Maradona Rebello

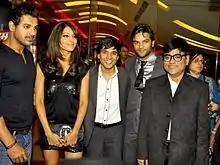
Premiere of "Pankh". From left, John Abraham, Bipasha Basu, Rebello, Amit Purohit and Sudipto Chattopadhay.

His primary influences have been actors Shahrukh Khan and Amitabh Bachchan. His other inspirations are Mexican actor Gael García Bernal and Hollywood actors Leonardo DiCaprio and Jude Law.